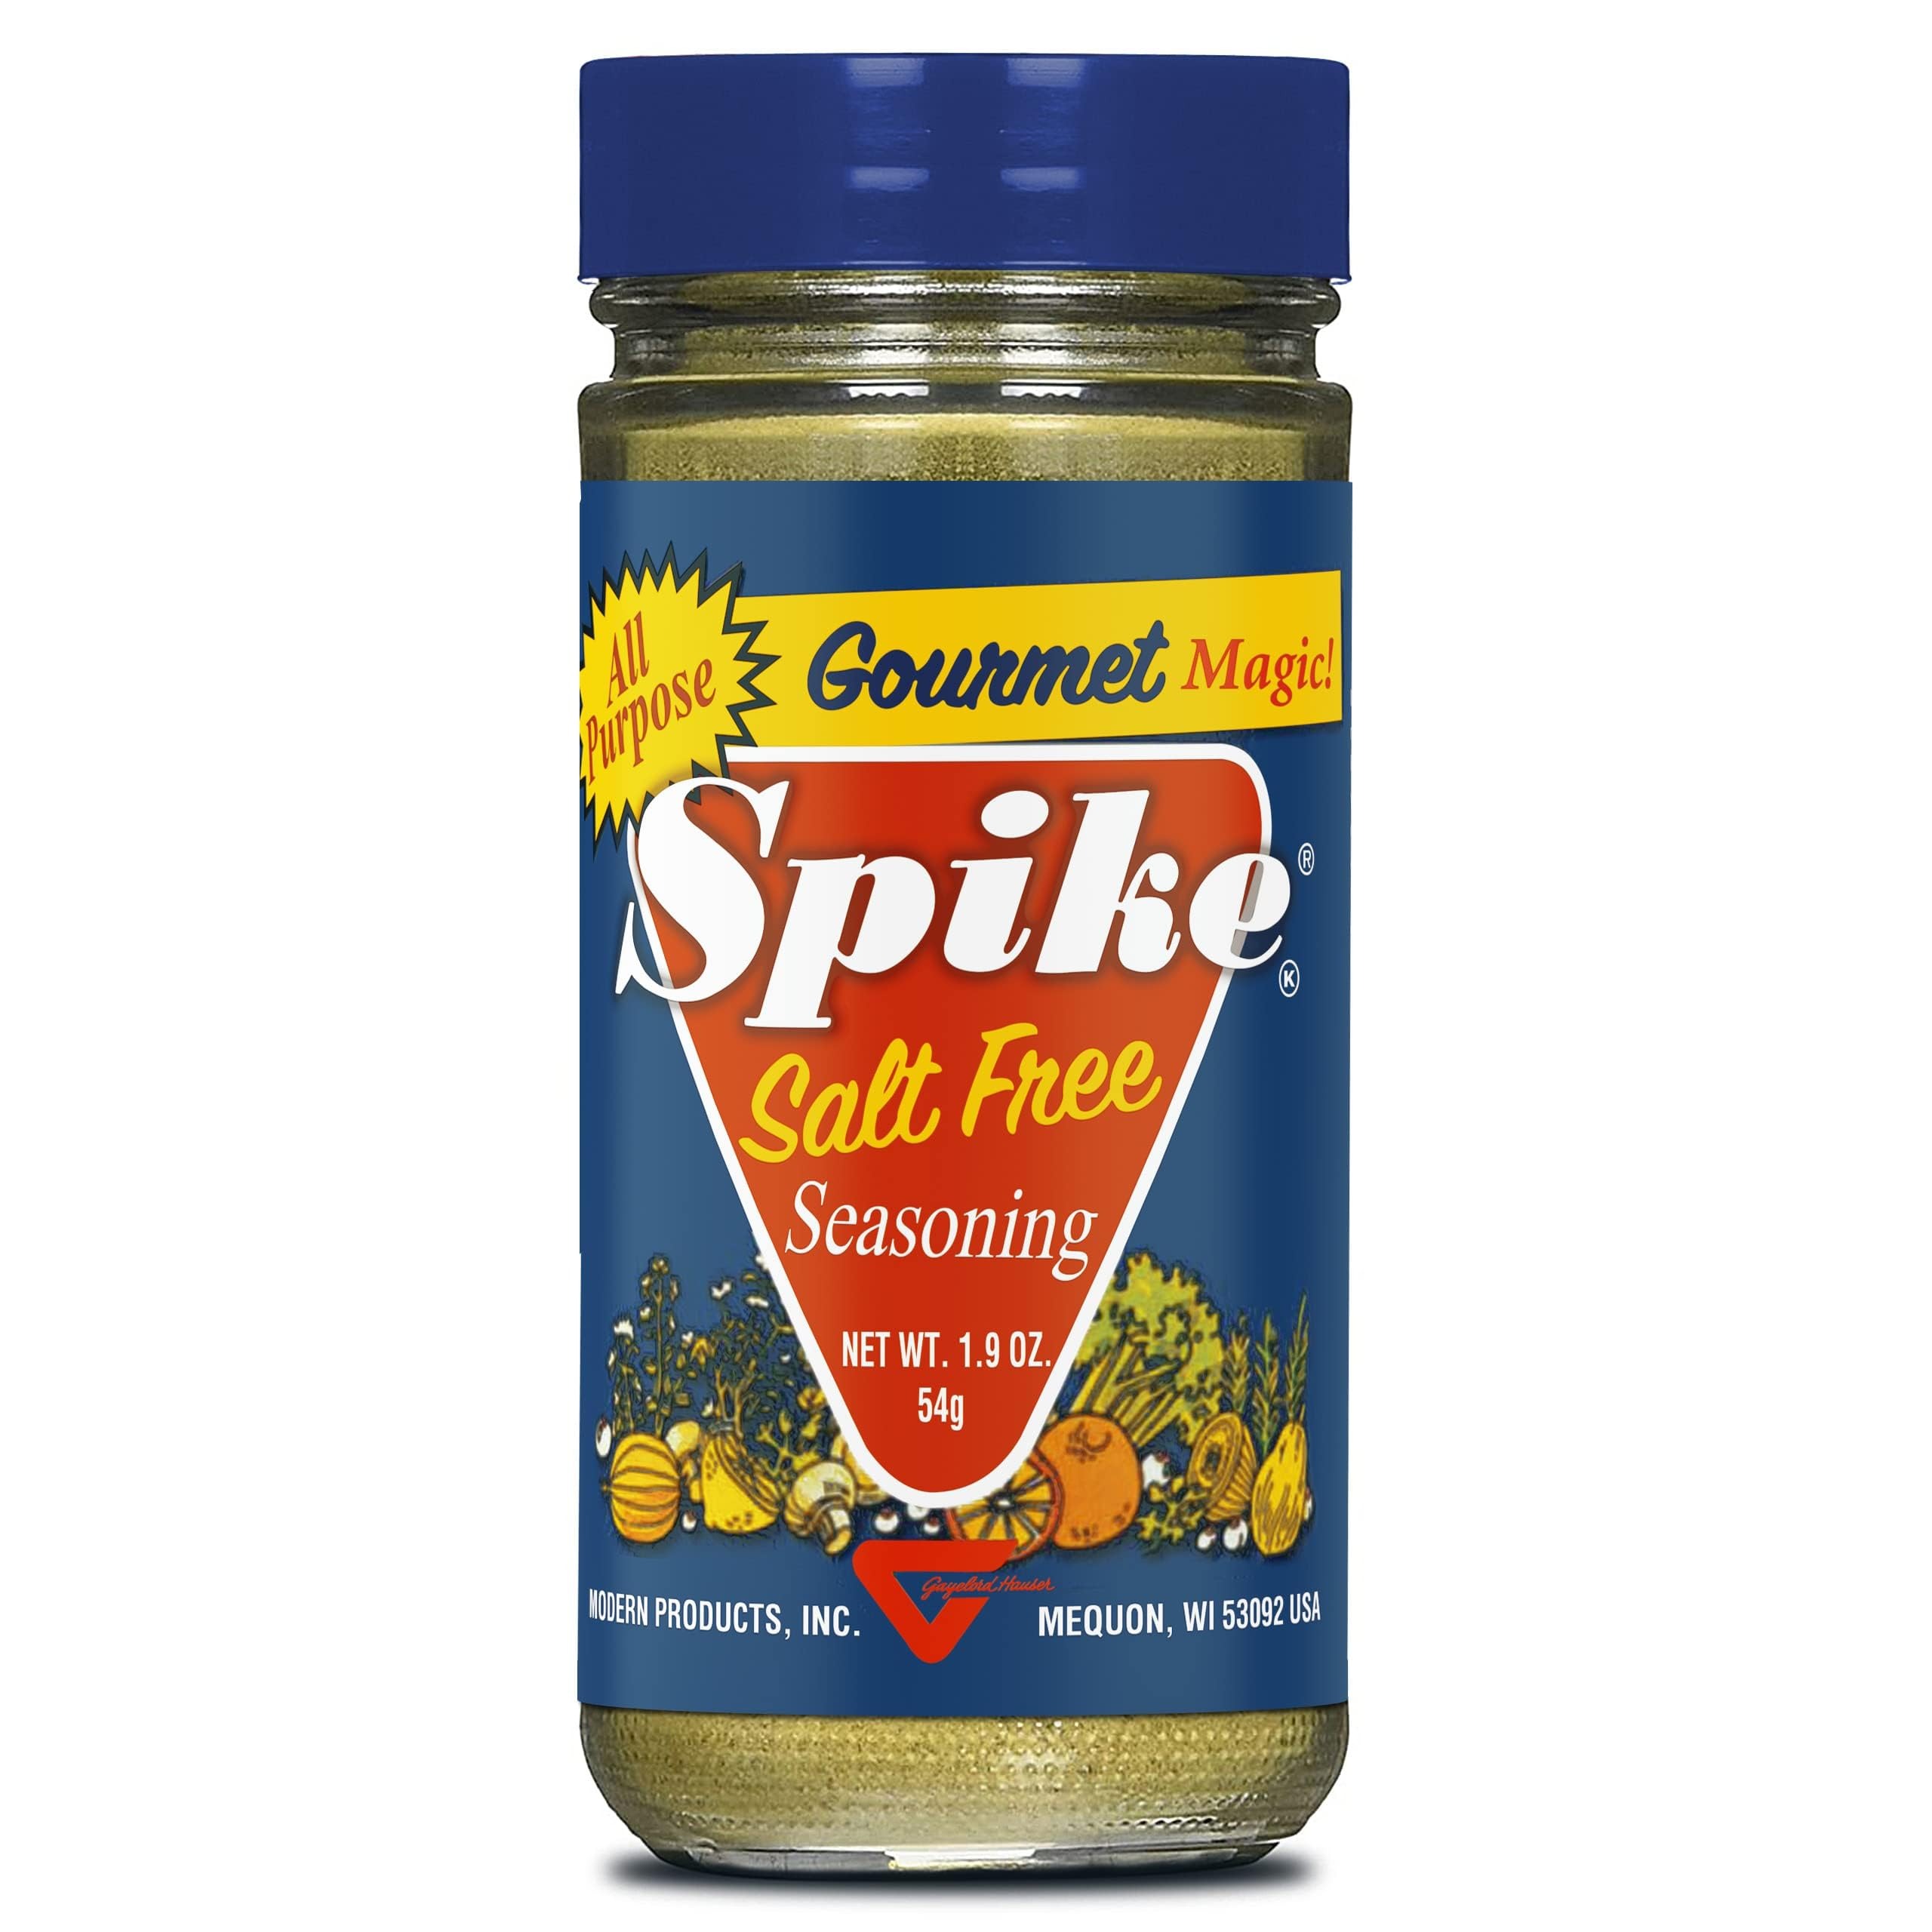
Item Name: SPIKE SSNNG MAGIC NO SALT, 1.9 OZ
Value: 1.9
Unit: Fl Oz

Price: 5.34